Gertrude Powicke

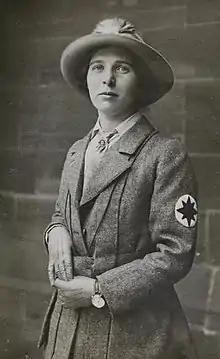
Gertrude Mary Powicke during WW1

Gertrude Powicke (19 December 1887 – 20 December 1919) was a teacher and relief worker. She was one of the first women graduates of Manchester University. She was a suffrage campaigner and worked with the Friends War Victims Relief Committee (FWVRC) in France during the First World War.